Margo Jones

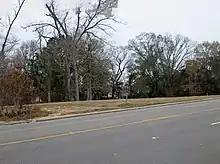
Texas Historical Marker (center) marks the birthplace of Margo Jones in Livingston, Texas

Born Margaret Virginia Jones in Livingston, Texas, Jones worked in community and professional theaters in California, Houston, and New York City. "Since 1936, Margo Jones had served as assistant director of the Federal Theatre in Houston, traveled to Soviet Russia for a festival at the Moscow Art Theatre, and founded and directed the Houston Community Theatre. She had recently joined the faculty of the University of Texas's drama department in Austin (around 1942)."